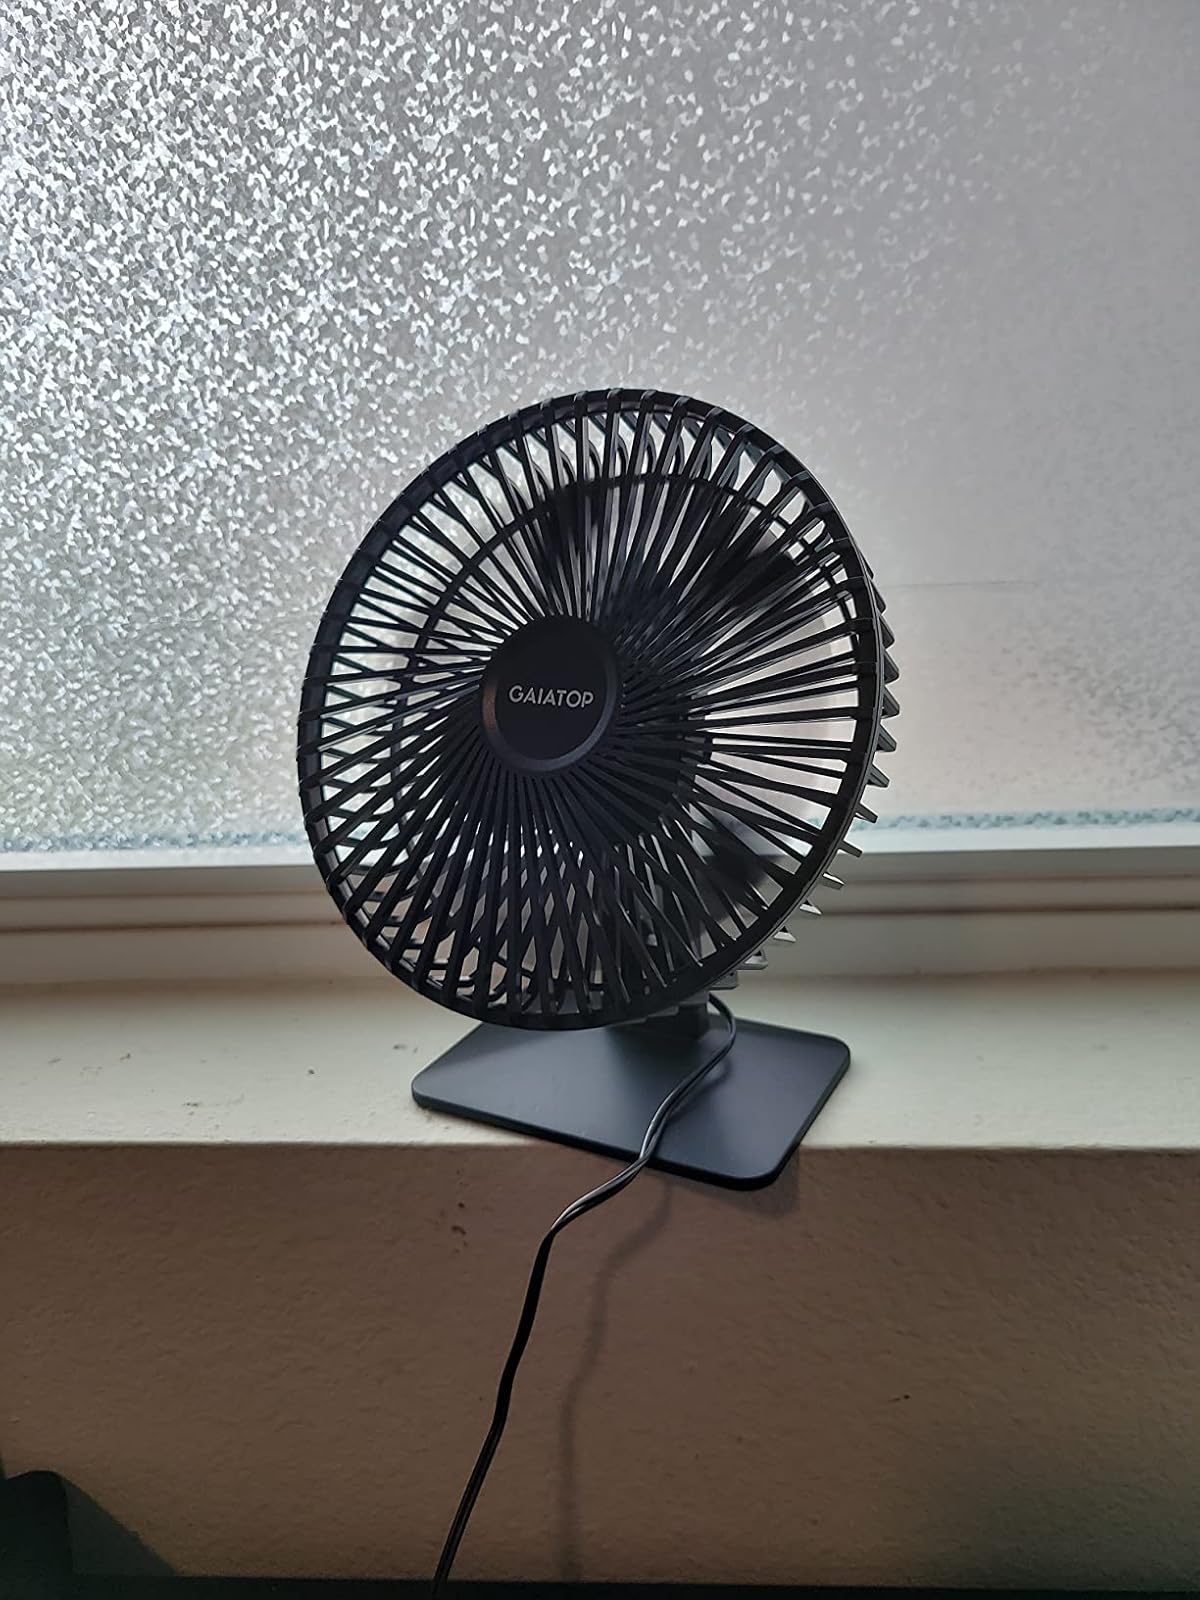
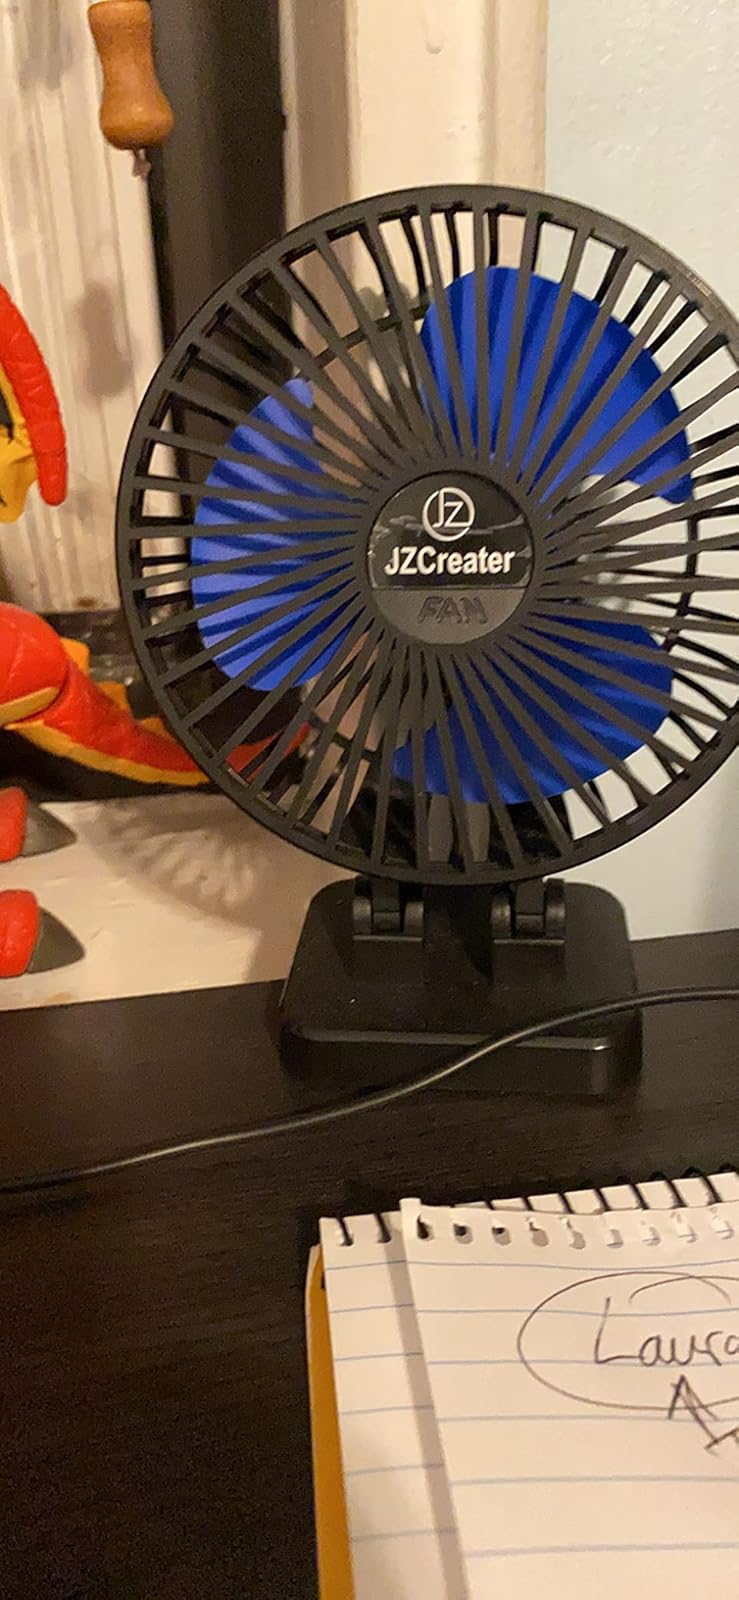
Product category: fan
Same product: no